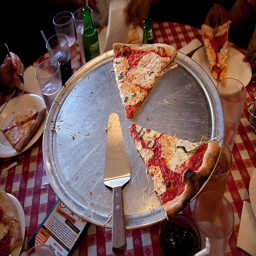
a pan on pizza in the middle of a tabe
All of the pizza slices are being eaten except two.
Pizza slices on pizza pan and on plates surrounding it on a table.
a pizza pan with a spatula with two slices of pizza
Two slices of pizza on their round metal tray.